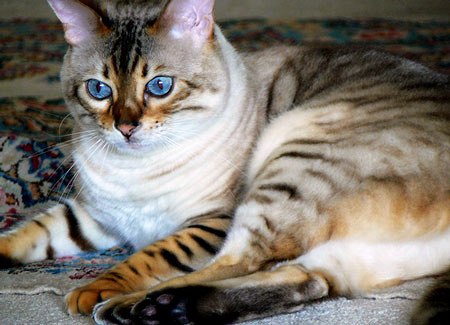
Animal: cat
Breed: bengal